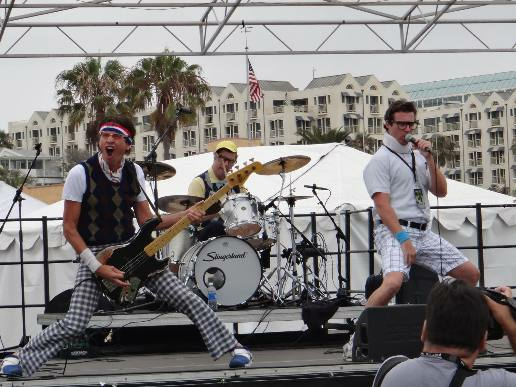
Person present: Yes